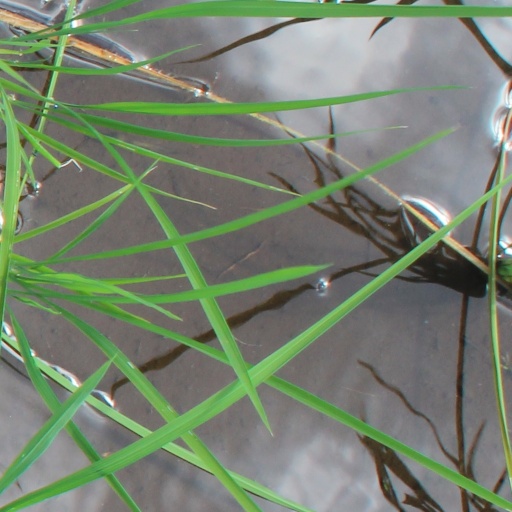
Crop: rice